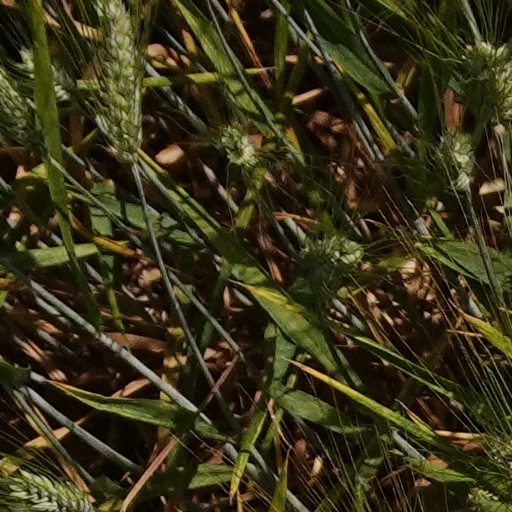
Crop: wheat